Gillian Knight

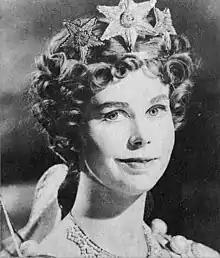
Knight as the Fairy Queen in "Iolanthe"

Gillian Knight (born 1 November 1934) is an English opera singer and actress, known for her performances in the contralto roles of the Savoy operas. After six years from 1959 to 1965 starring in these roles with the D'Oyly Carte Opera Company, Knight began a grand opera career.